Bunraku

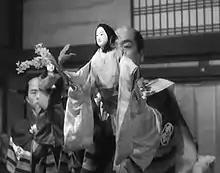
Puppet master with female doll

The combination of chanting and playing is called and the Japanese word for puppet (or dolls, generally) is . It is used in many plays.